History of AEK Athens F.C.

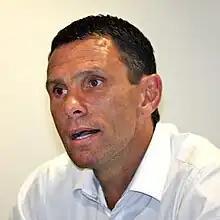
Gus Poyet

Former player and manager Nikos Kostenoglou agreed to return to AEK's managerial position. During the winter transfer period AEK were weakened with the departure of Cala. In the Cup AEK were eliminated by PAOK in a single match at the round of 16. Despite the problems, the club qualified for the play–offs and competed for the Champions League qualification slot, but lost it in the last fixture.